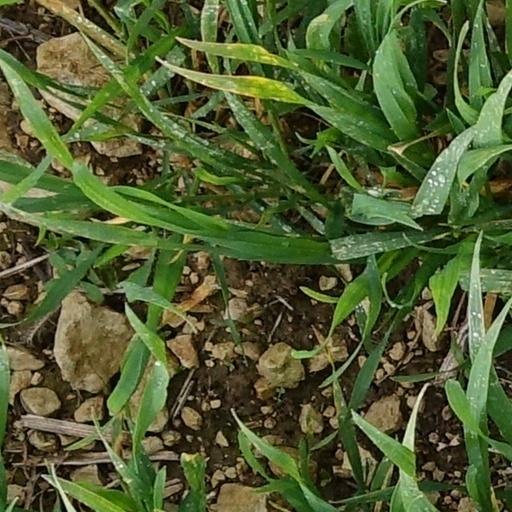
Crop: wheat